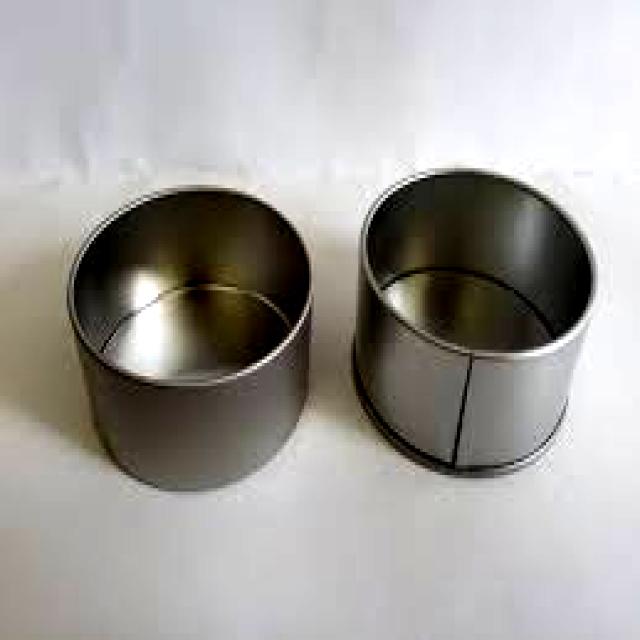
Label: Metal